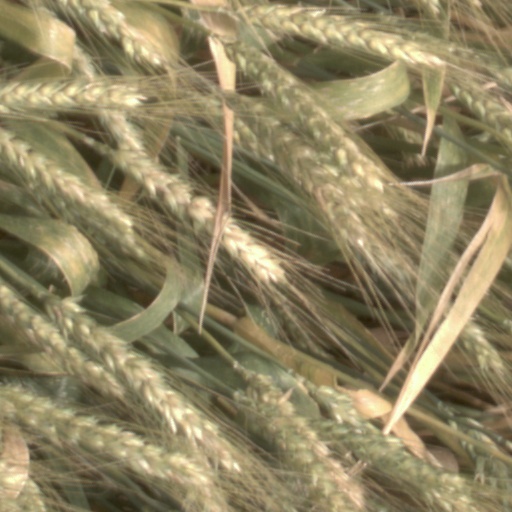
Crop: wheat